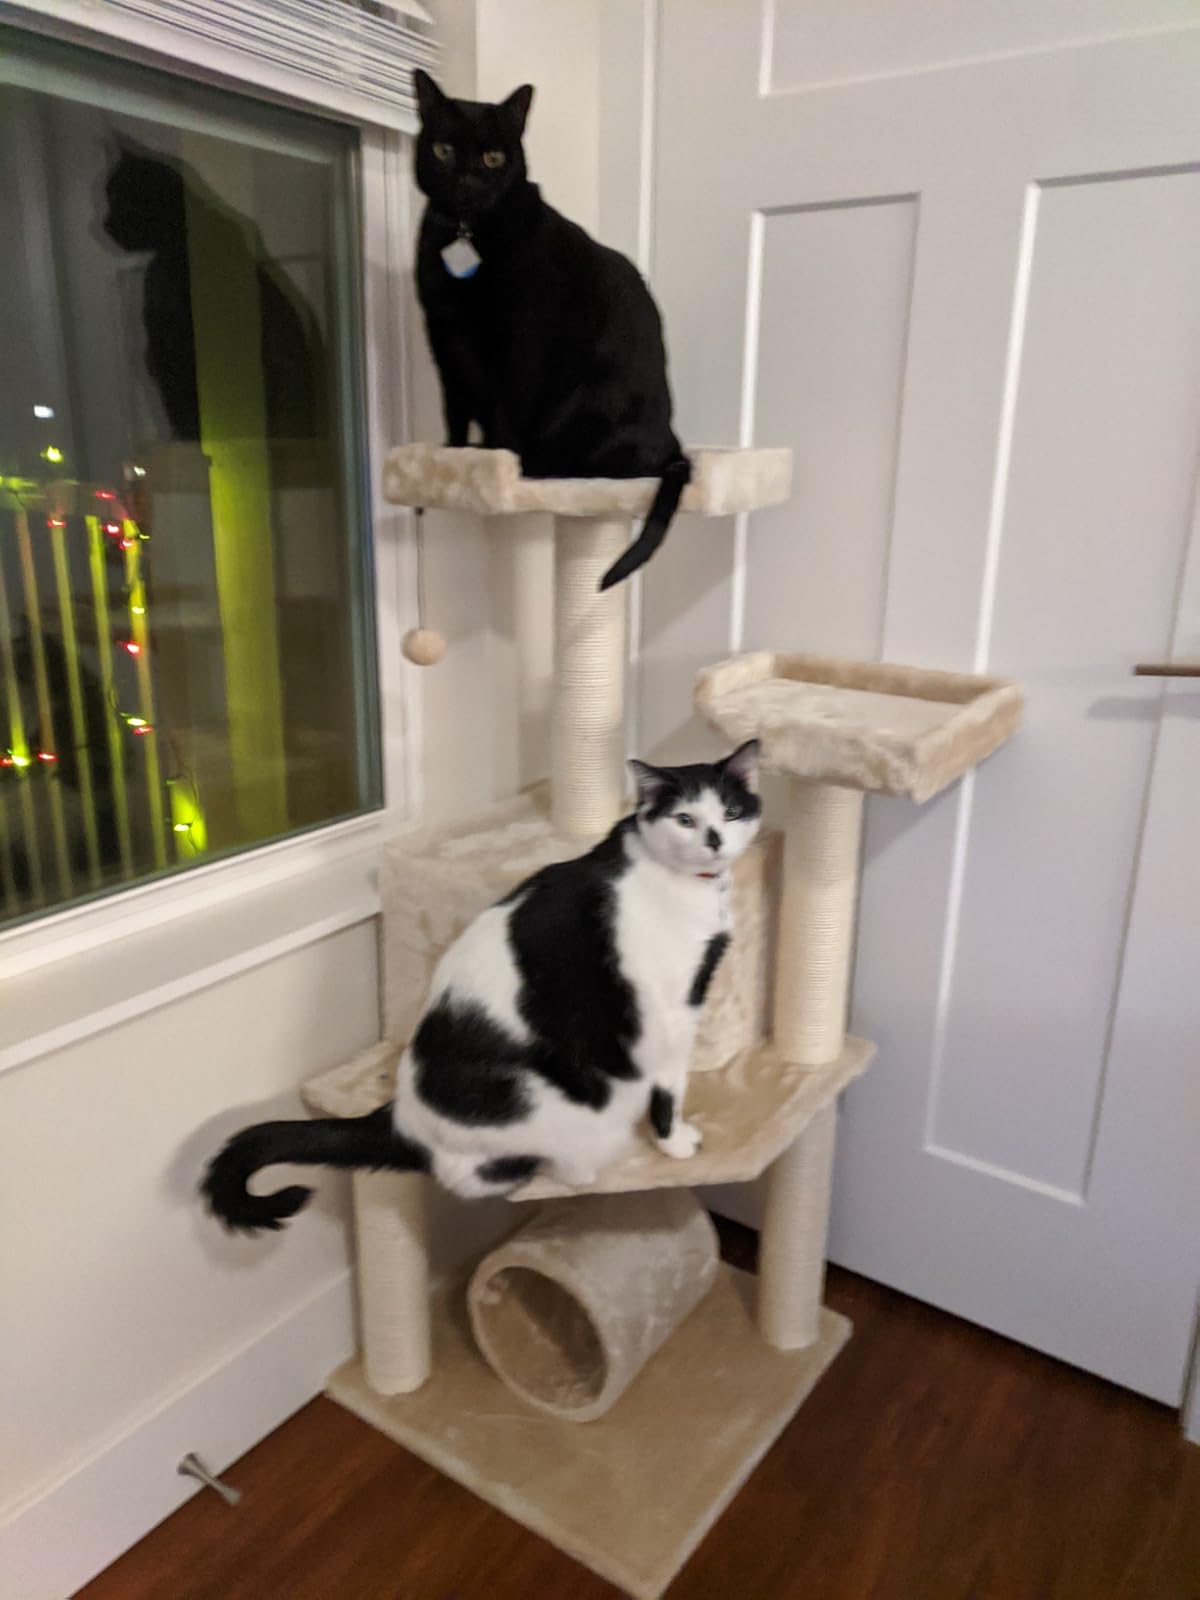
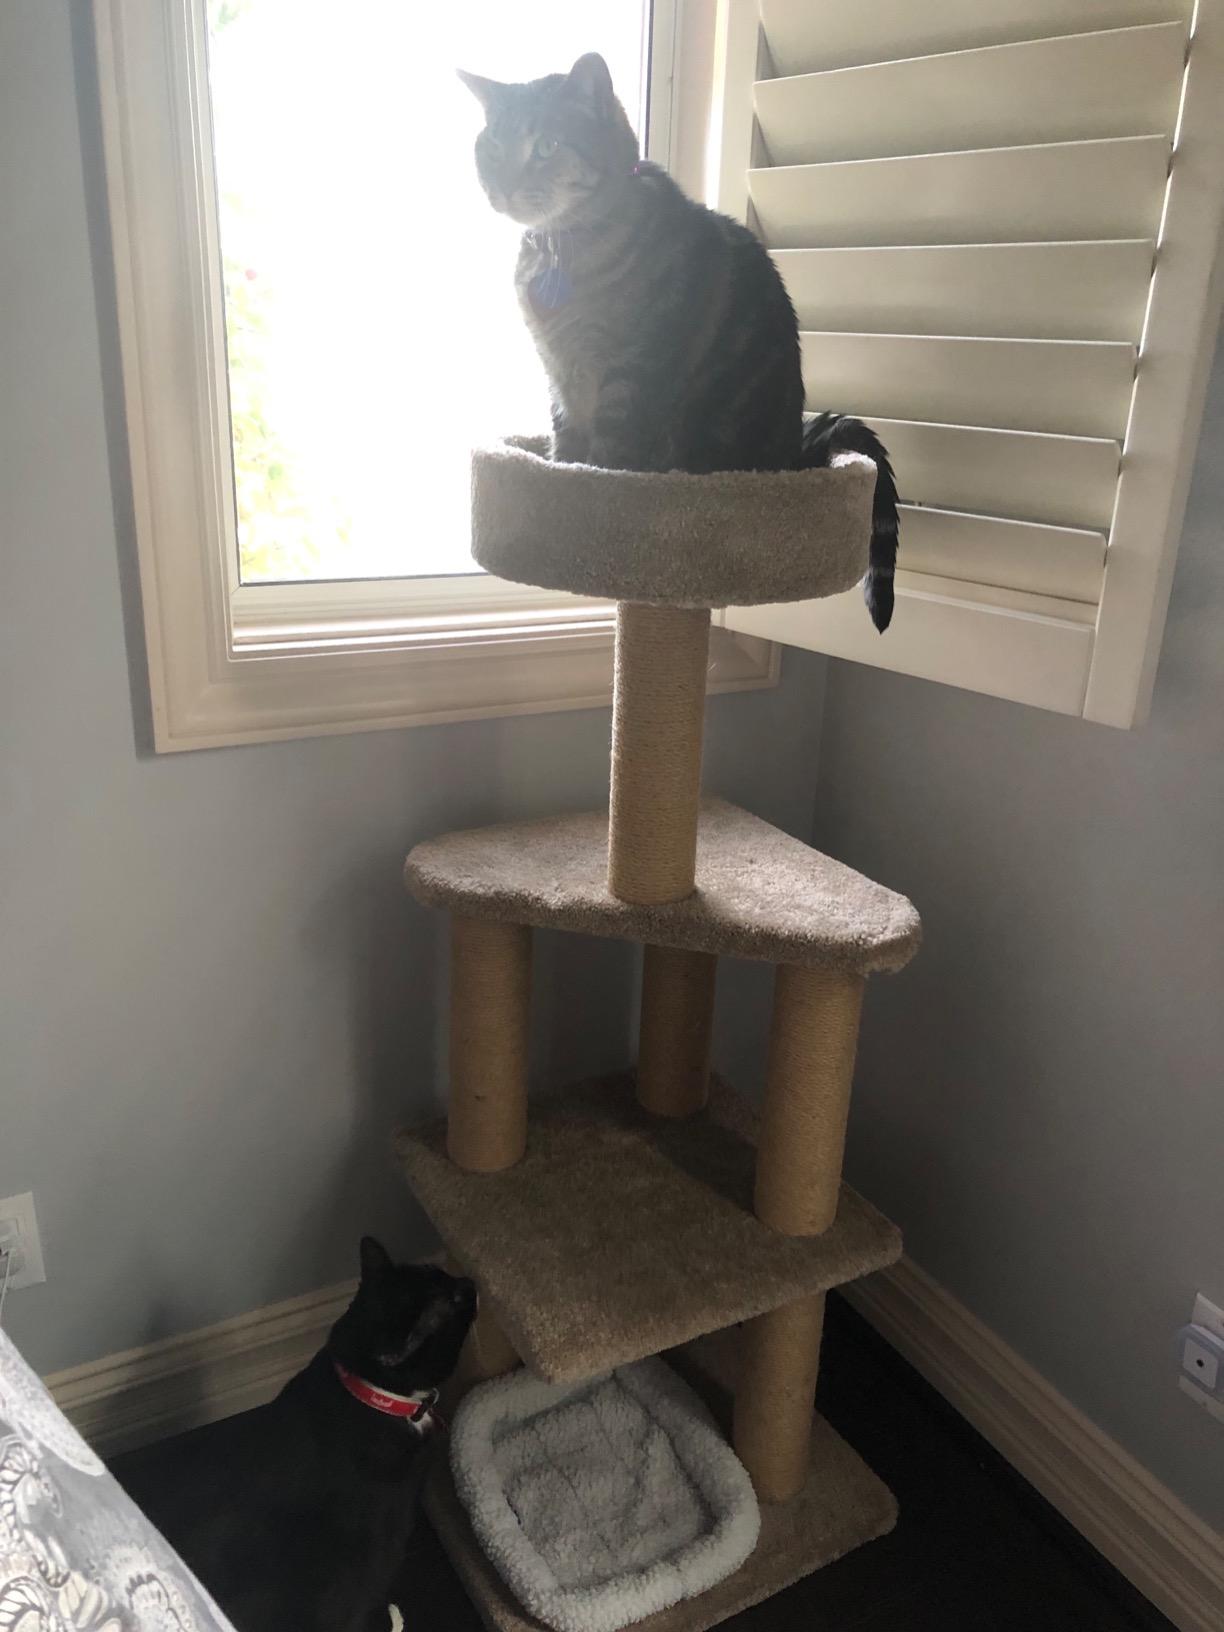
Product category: items_cat tree
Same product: no